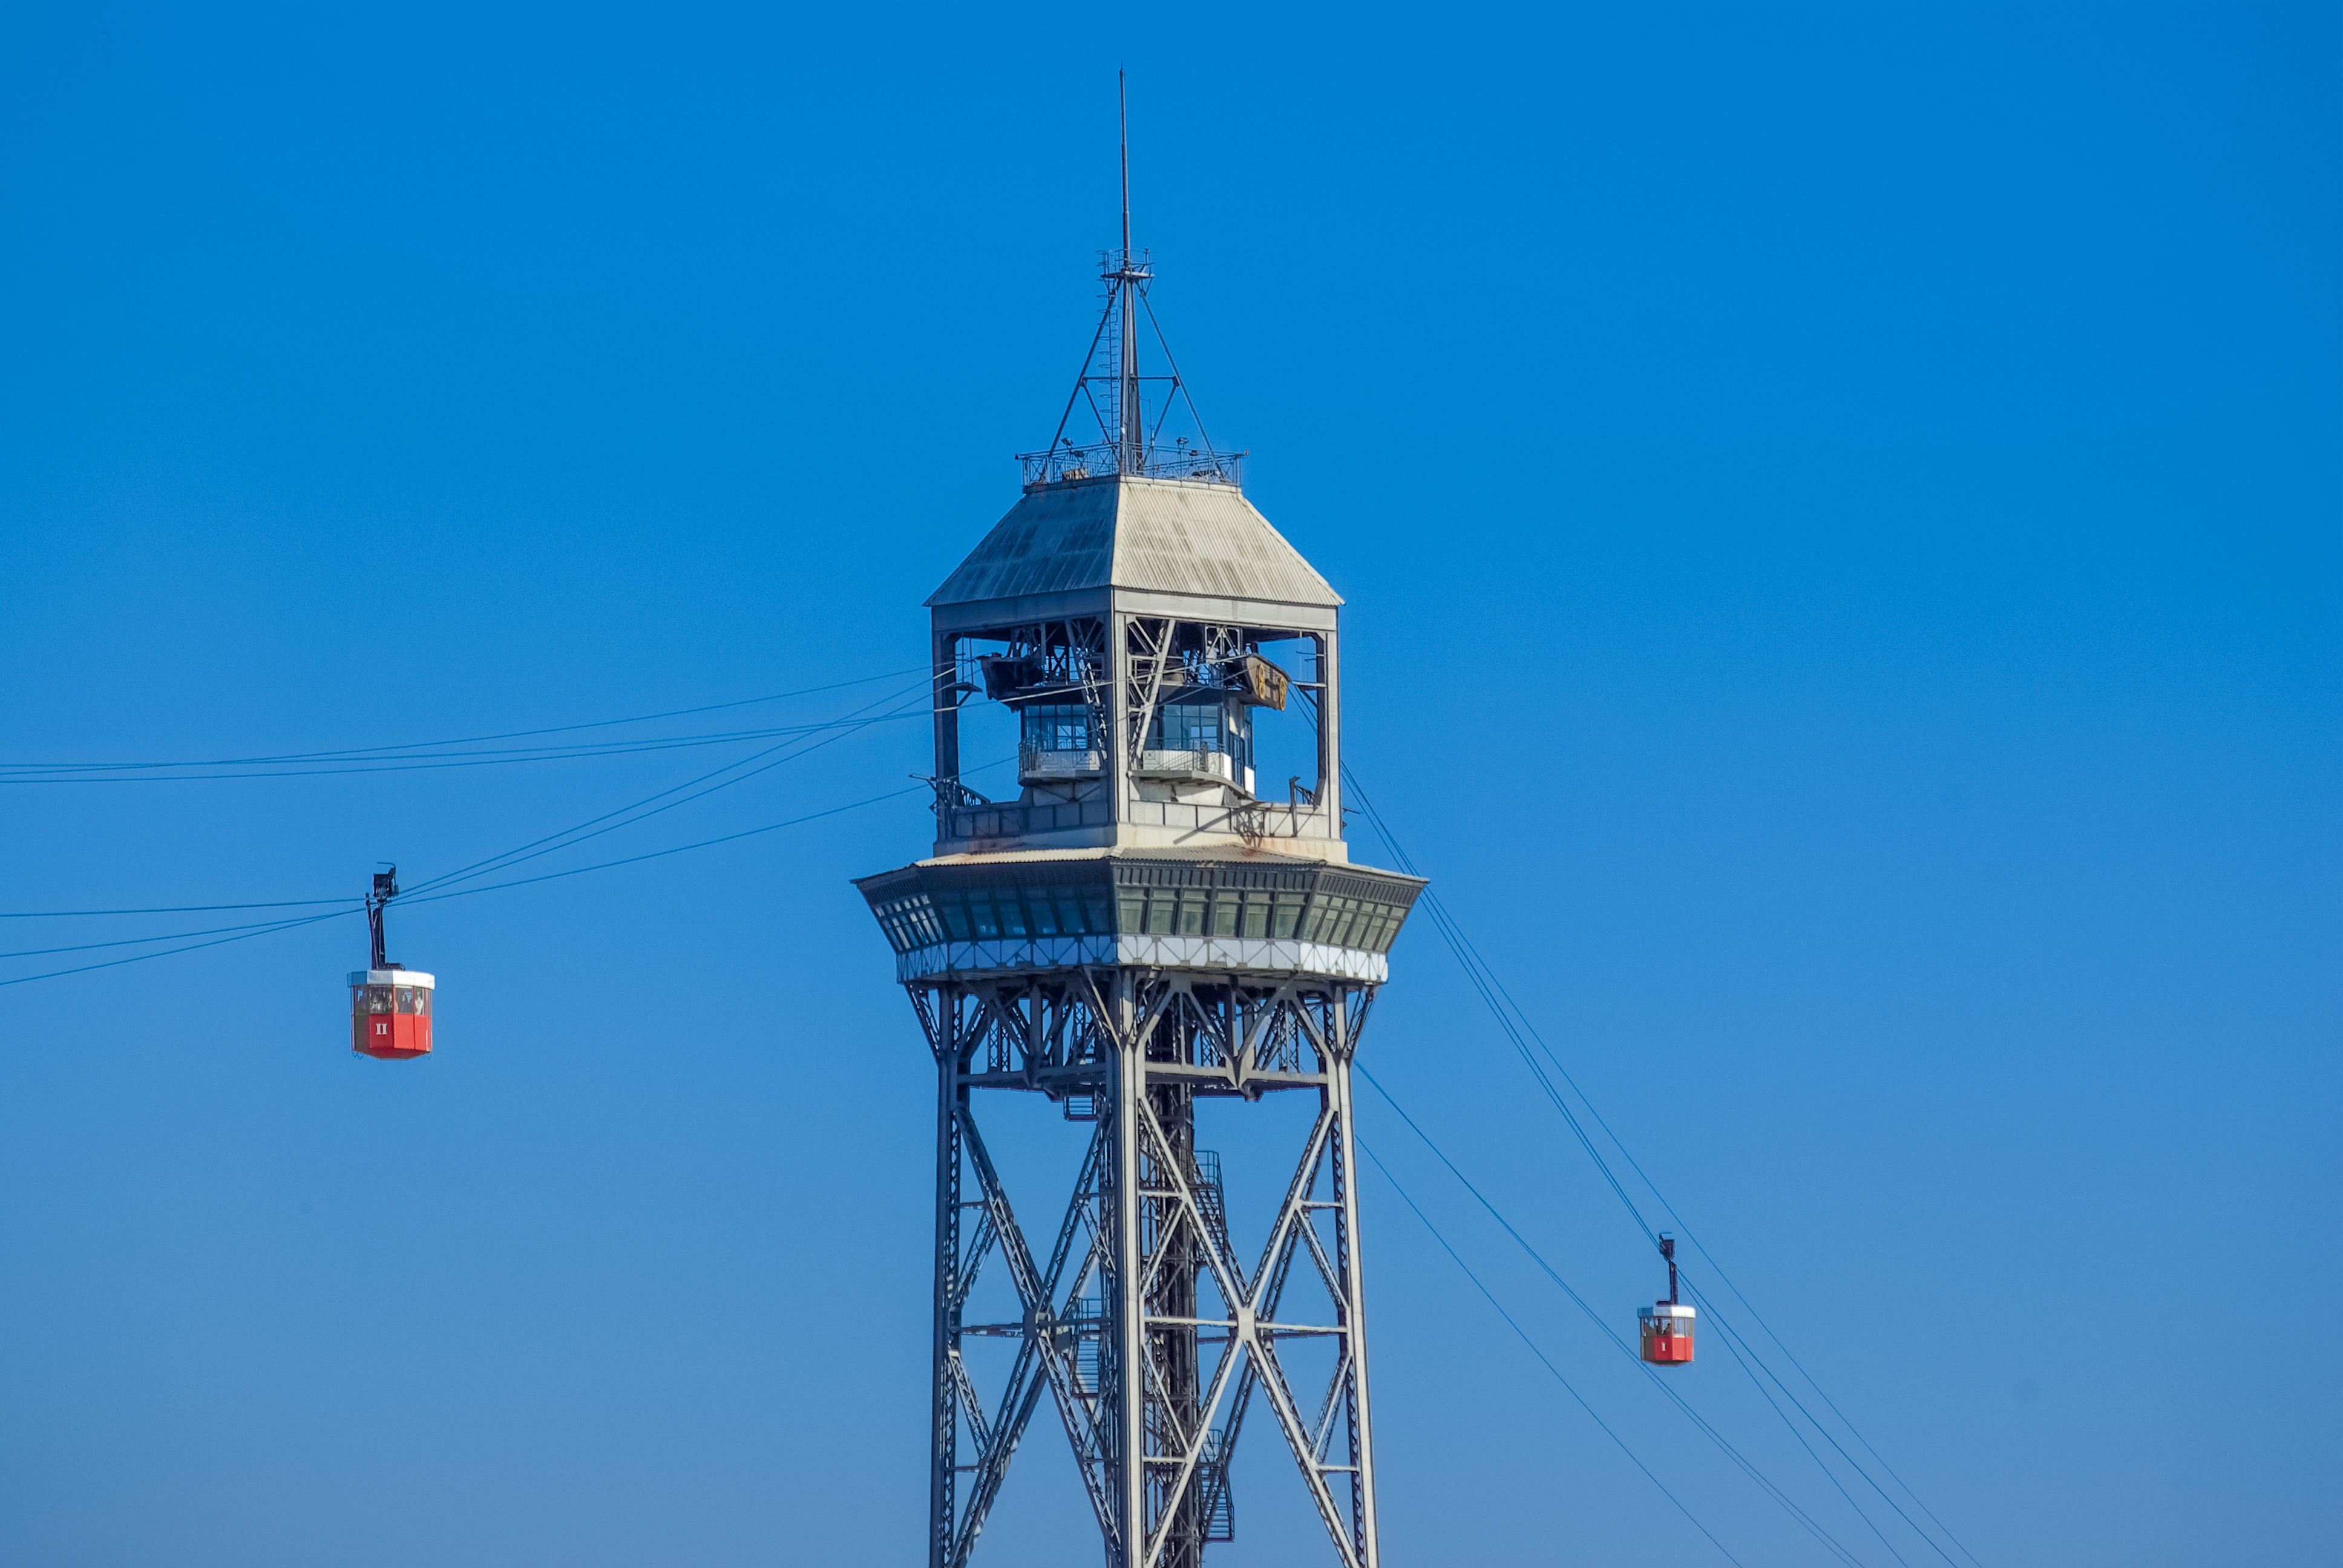
sky, tower, mast, blue, cable car, barcelona, spain, catalunya, catalonia, teleferico, teleferic